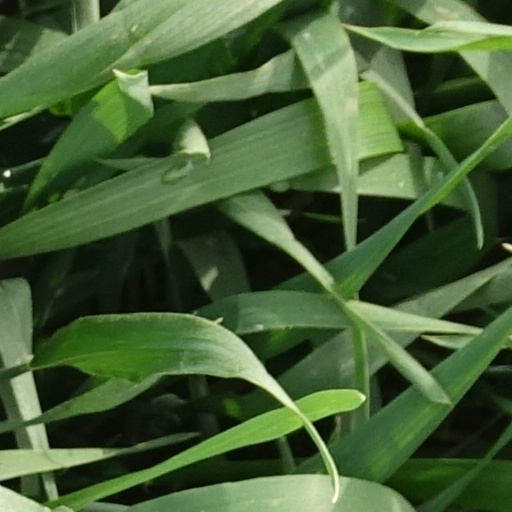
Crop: wheat